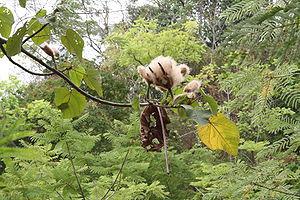
Le balsa est une espèce d'arbres de la famille des Bombacaceae, ou des Malvaceae, sous-famille des Bombacoideae, selon la classification phylogénétique. C'est un grand arbre pouvant atteindre 40 m de haut, originaire des forêts équatoriales d'Amérique du Sud et d'Amérique centrale. Le terme désigne aussi le bois de cet arbre, extrêmement léger et cassant, utilisé notamment pour la réalisation de maquettes d'aéronefs, et dans le cinéma, pour créer des objets pouvant être facilement brisés.Il est aussi utilisé dans le nautisme pour la fabrication des bateaux en polyester.